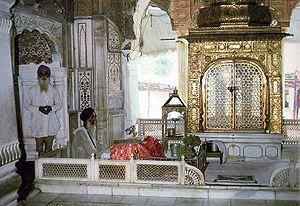
Le Sri Akal Takht est le siège de l'autorité du sikhisme. Son nom signifie: Trône de l'Éternel; Akal se traduit par: éternel, intemporel, et fait référence à Dieu, Takht en persan veut dire: trône, siège. Il y a Cinq Takhts sur le sous-continent indien, Takhts qui gèrent les problèmes de la communauté sikhe à travers le monde, notamment la théologie, par ses jathedars, les responsables des Takhts. L'Akal Takht a été fondé par un des gurus du sikhisme, Guru Hargobind; au début la place face au Temple d'Or à Amritsar n'était qu'une plateforme. Elle a servi à l'intronisation de ce Guru puis cet espace était le lieu de décision du Maître. L'Akal Takht est le plus vieux des cinq, et du fait qu'il se situe à Amritsar, ses hukamnamas, ses ordres religieux sont particulièrement écoutés. Édifié au début du XVIIᵉ siècle, le bâtiment de cette autorité religieuse a été reconstruit à la fin du XVIIIᵉ siècle, avec un dôme doré. L'Opération Bluestar des militaires en juin 1984 l'ayant en partie détruit, il a été remanié en 1986 par des bénévoles et des donateurs anonymes. Le Guru Granth Sahib y réside au premier étage tout comme le jathedar.